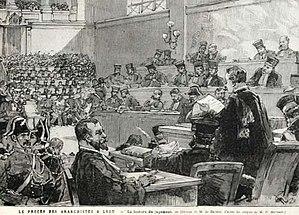
Le Procès des 66, impliquant 66 militants anarchistes, est une affaire politique jugée devant le tribunal correctionnel de Lyon le 8 janvier 1883.
Le Procès des 66 ou Procès des anarchistes de Lyon, impliquant 66 militants anarchistes, est une affaire politique jugée devant le tribunal correctionnel de Lyon le 8 janvier 1883.